Steven Burke

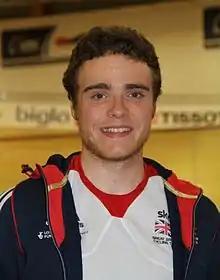
Burke at the October 2015 UEC European Track Championships

Steven James Burke (born 4 March 1988) is a former English track and road cyclist, who rode for the now disbanded cycling team. He represented Britain at the 2008 Summer Olympics, beating his pre Olympics personal best in the individual pursuit by eleven seconds, to take the bronze medal. He stood on the podium alongside his cycling idol, gold medallist Bradley Wiggins.